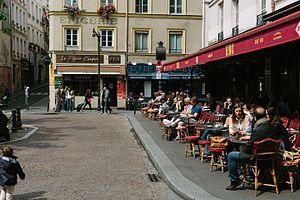
Jehan Jonas, de son vrai nom Gérard Beziat, né le 12 août 1944 dans le 17ᵉ arrondissement de Paris et mort le 29 avril 1980 dans le 13ᵉ arrondissement, est un auteur-compositeur-interprète français, des années 1960 et 1970.